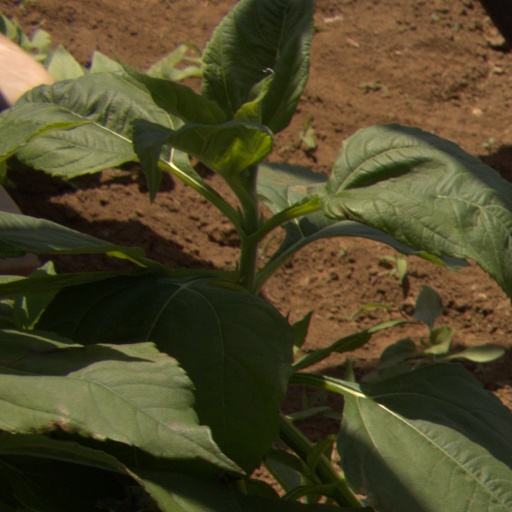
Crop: Jerusalem artichoke